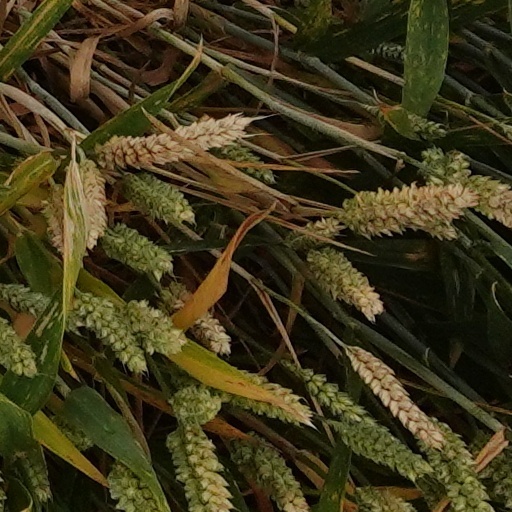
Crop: wheat